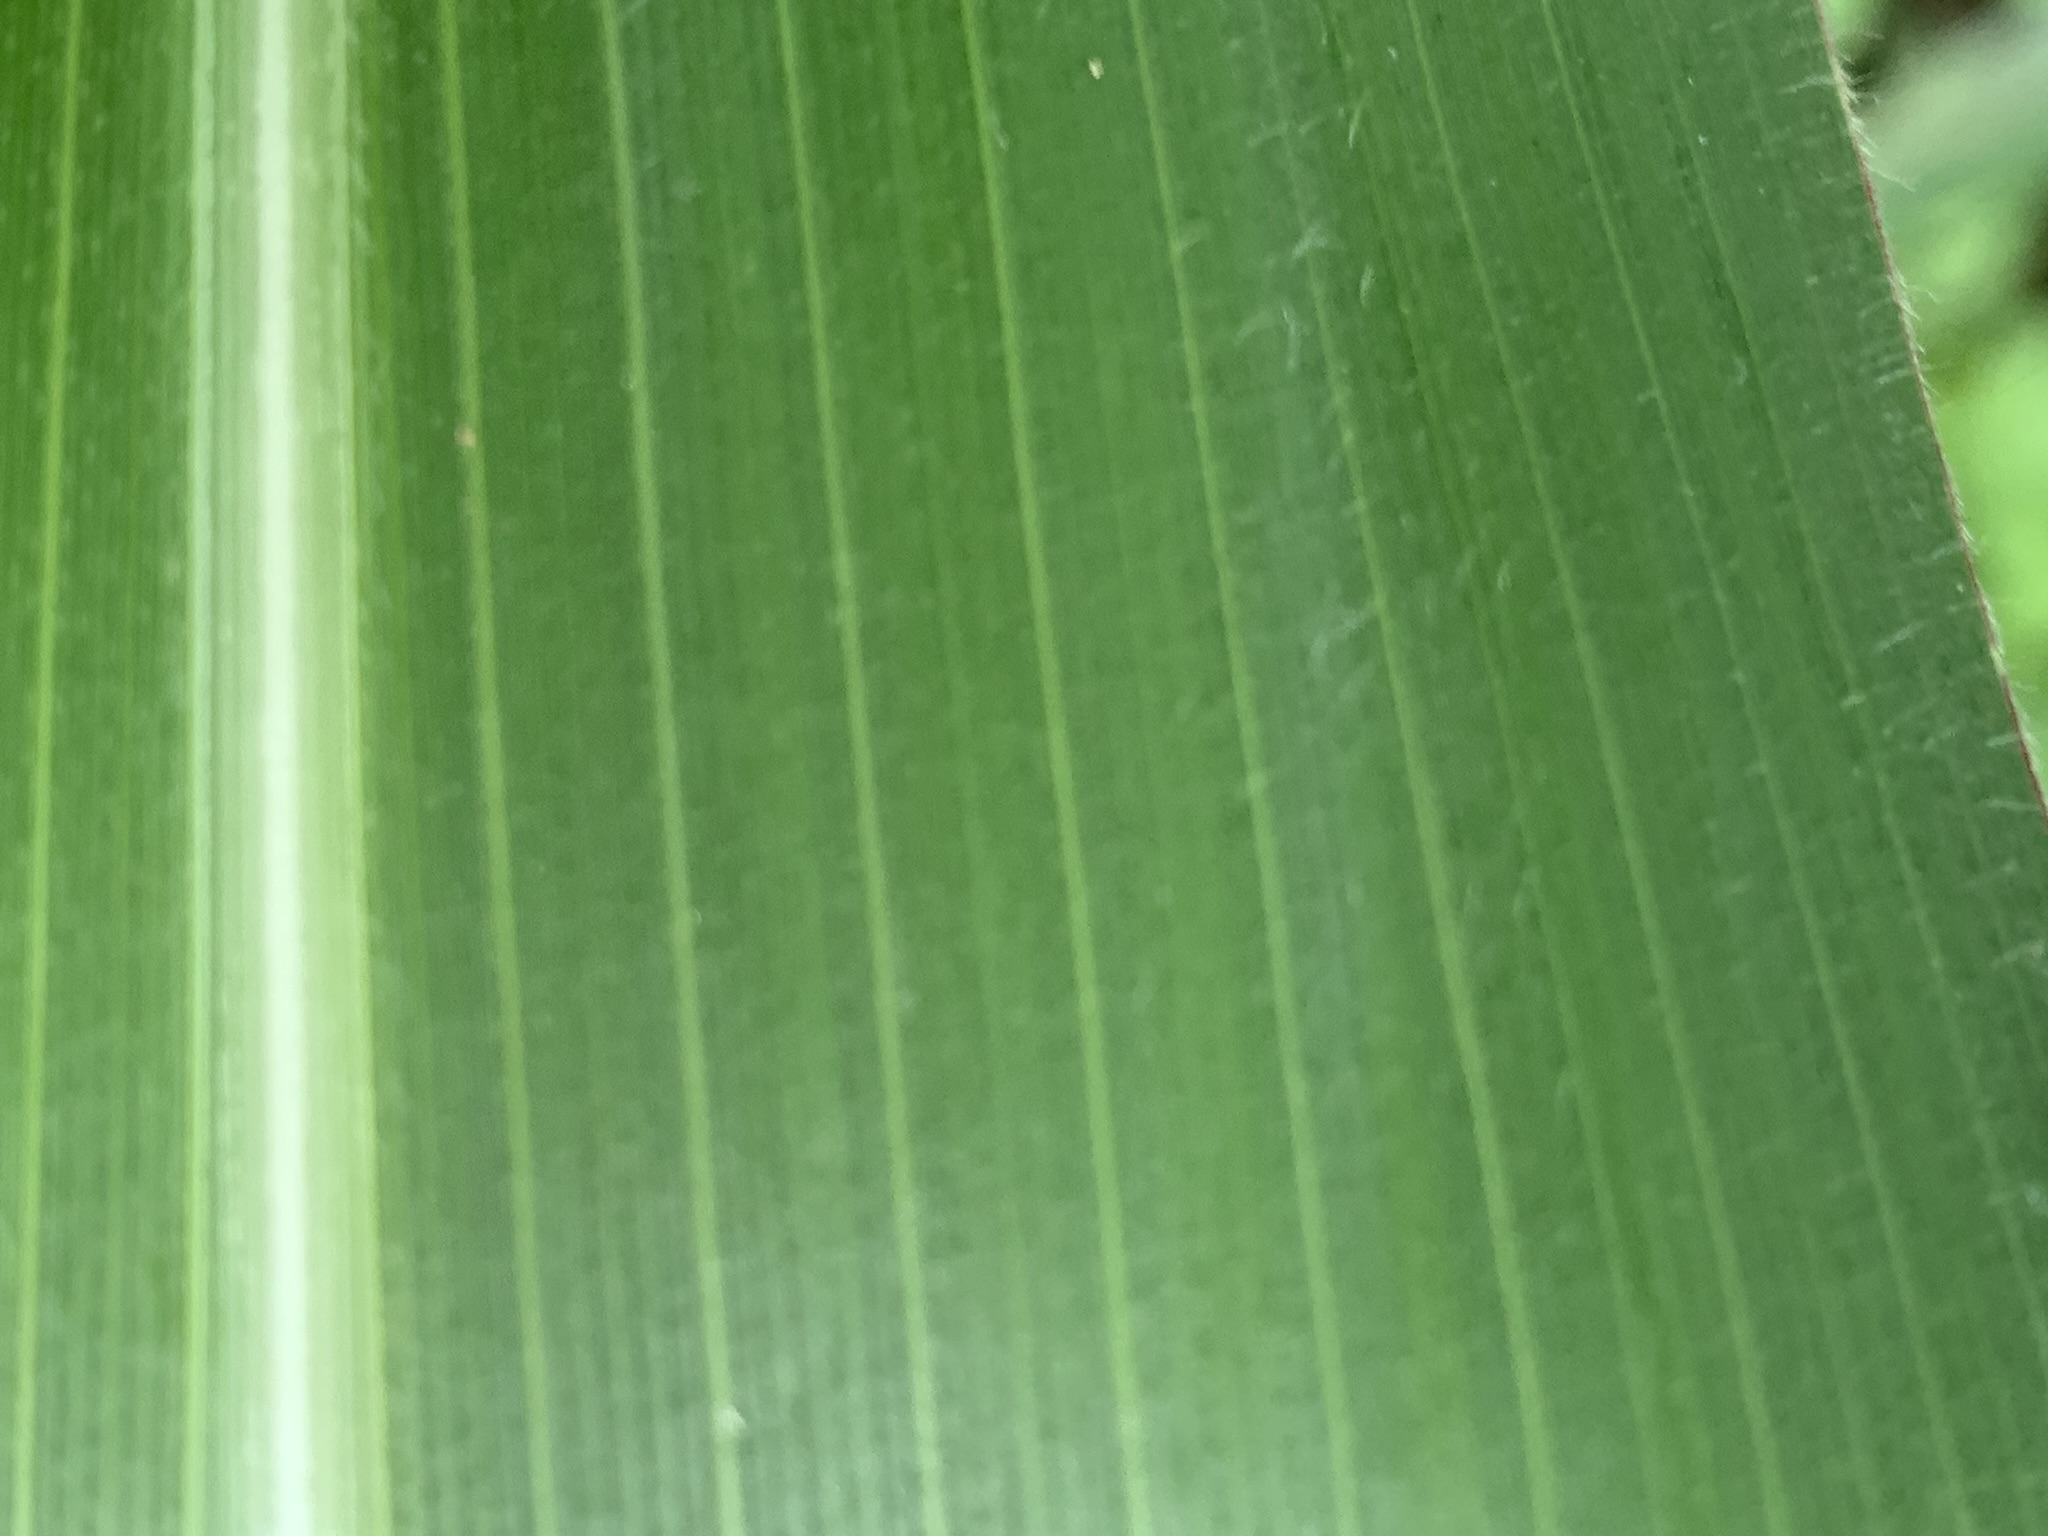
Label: Healthy